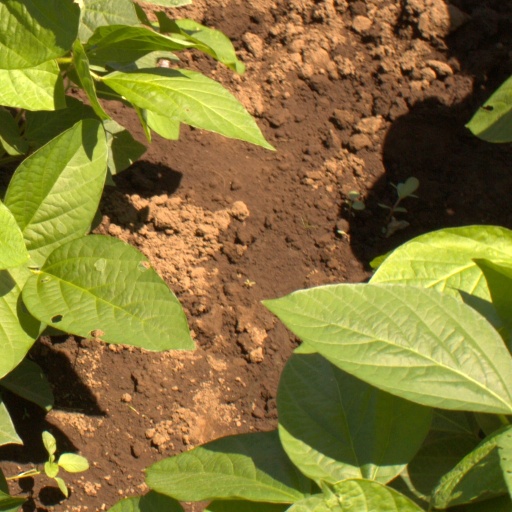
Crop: soybean